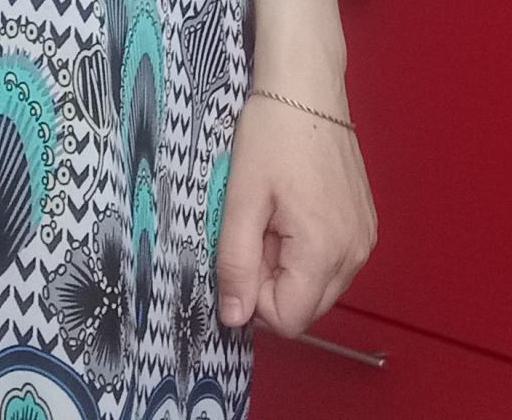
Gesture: no_gesture